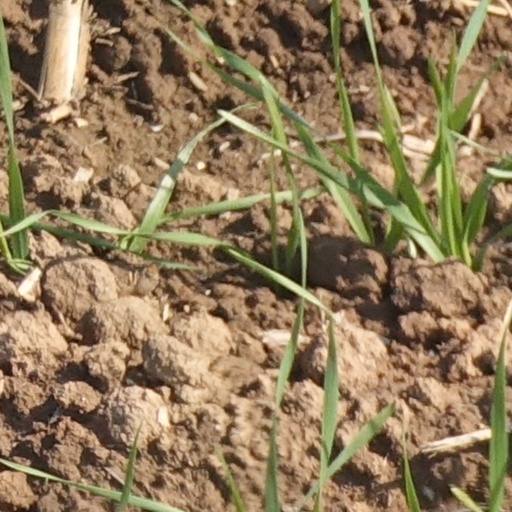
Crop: wheat